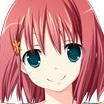
Portrait style: Anime Portrait